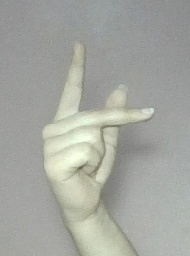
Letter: dha